Glenn Hall

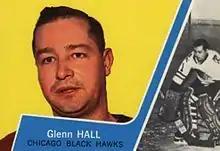
Glenn Hall 1963 trading card

During his second full season with Detroit, he again played every game and was voted as the First Team All-Star goaltender, which since the Vezina Trophy was automatically awarded to the goaltenders on the team allowing the fewest goals, was essentially being named the best goaltender in the league. Despite this, at season's end, he found himself traded to the Chicago Black Hawks along with NHL Players' Association co-organizer Ted Lindsay. Hall continued his stellar play in the Windy City, playing every regular-season game as well as every playoff game. In 1961, Hall backstopped the Black Hawks to their first Stanley Cup Championship since 1938 over Detroit. On November 7, 1962, the record streak finally came to an end against the Boston Bruins, as Hall had back problems. Denis DeJordy replaced him during the game. Hall managed to play 502 consecutive complete games, which spanned eight seasons, an NHL record for goaltenders that is unlikely to be broken. He never wore a goaltending mask or helmet during the streak, only doing so late in his career, which will be an unbreakable record as the mask has now become a mandatory piece of equipment. It is rumoured that Hall threw up before each game, then drank a glass of orange juice. During his time in Chicago, he was voted the First Team All-Star goaltender five times and the Second Team All-Star goaltender three times.